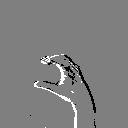
ASL letter: c